George Thomas, 1st Viscount Tonypandy

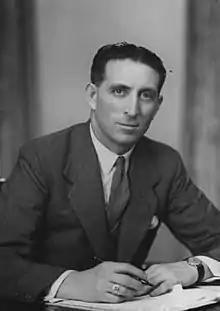
Thomas,

Thomas George Thomas, 1st Viscount Tonypandy, (29 January 1909 – 22 September 1997) was a British politician who served as a member of parliament (MP) and Speaker of the House of Commons from 1976 to 1983. He was elected as a Labour MP.